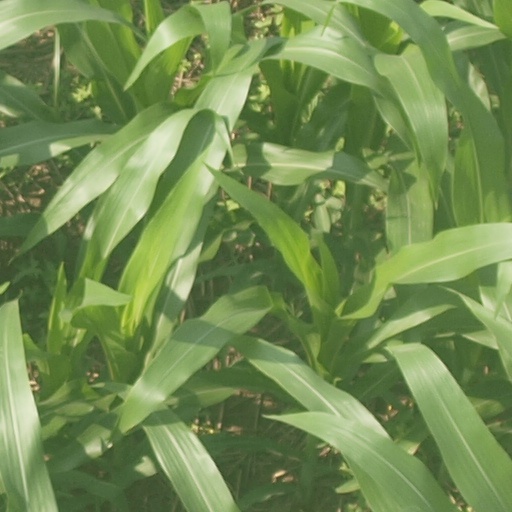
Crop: maize; corn